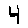
Label: 4